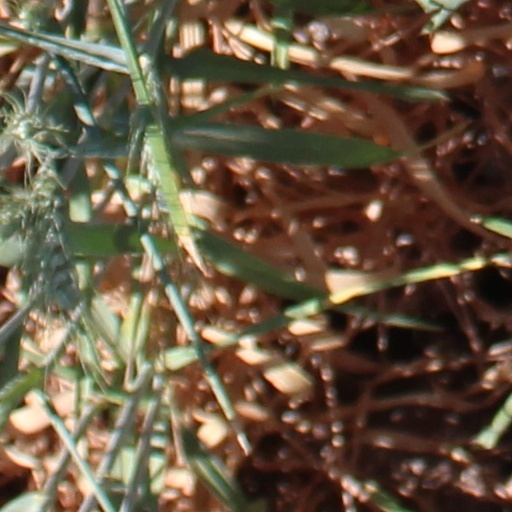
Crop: wheat